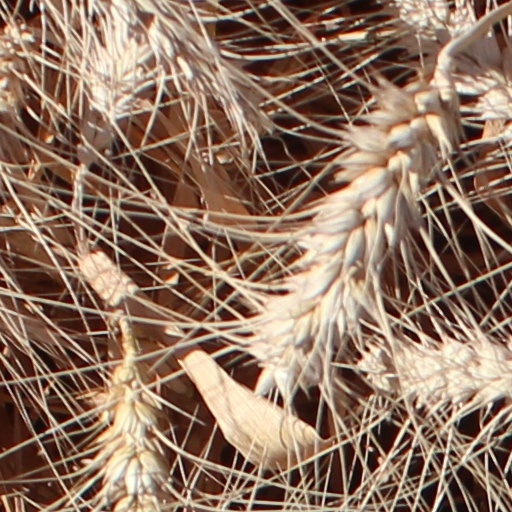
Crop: wheat